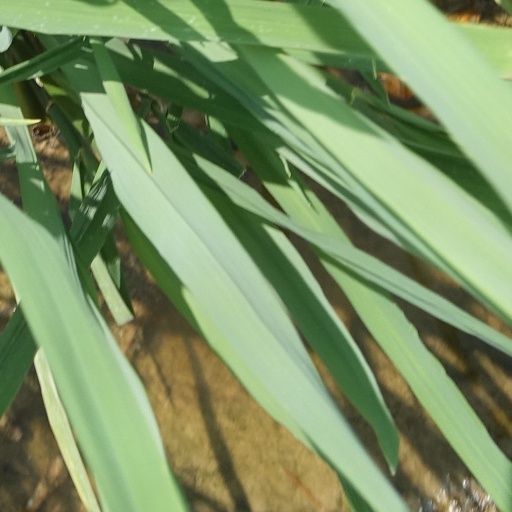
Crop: rice